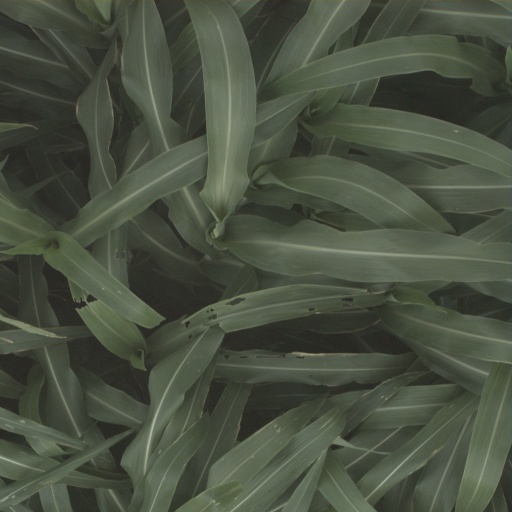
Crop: sorghum